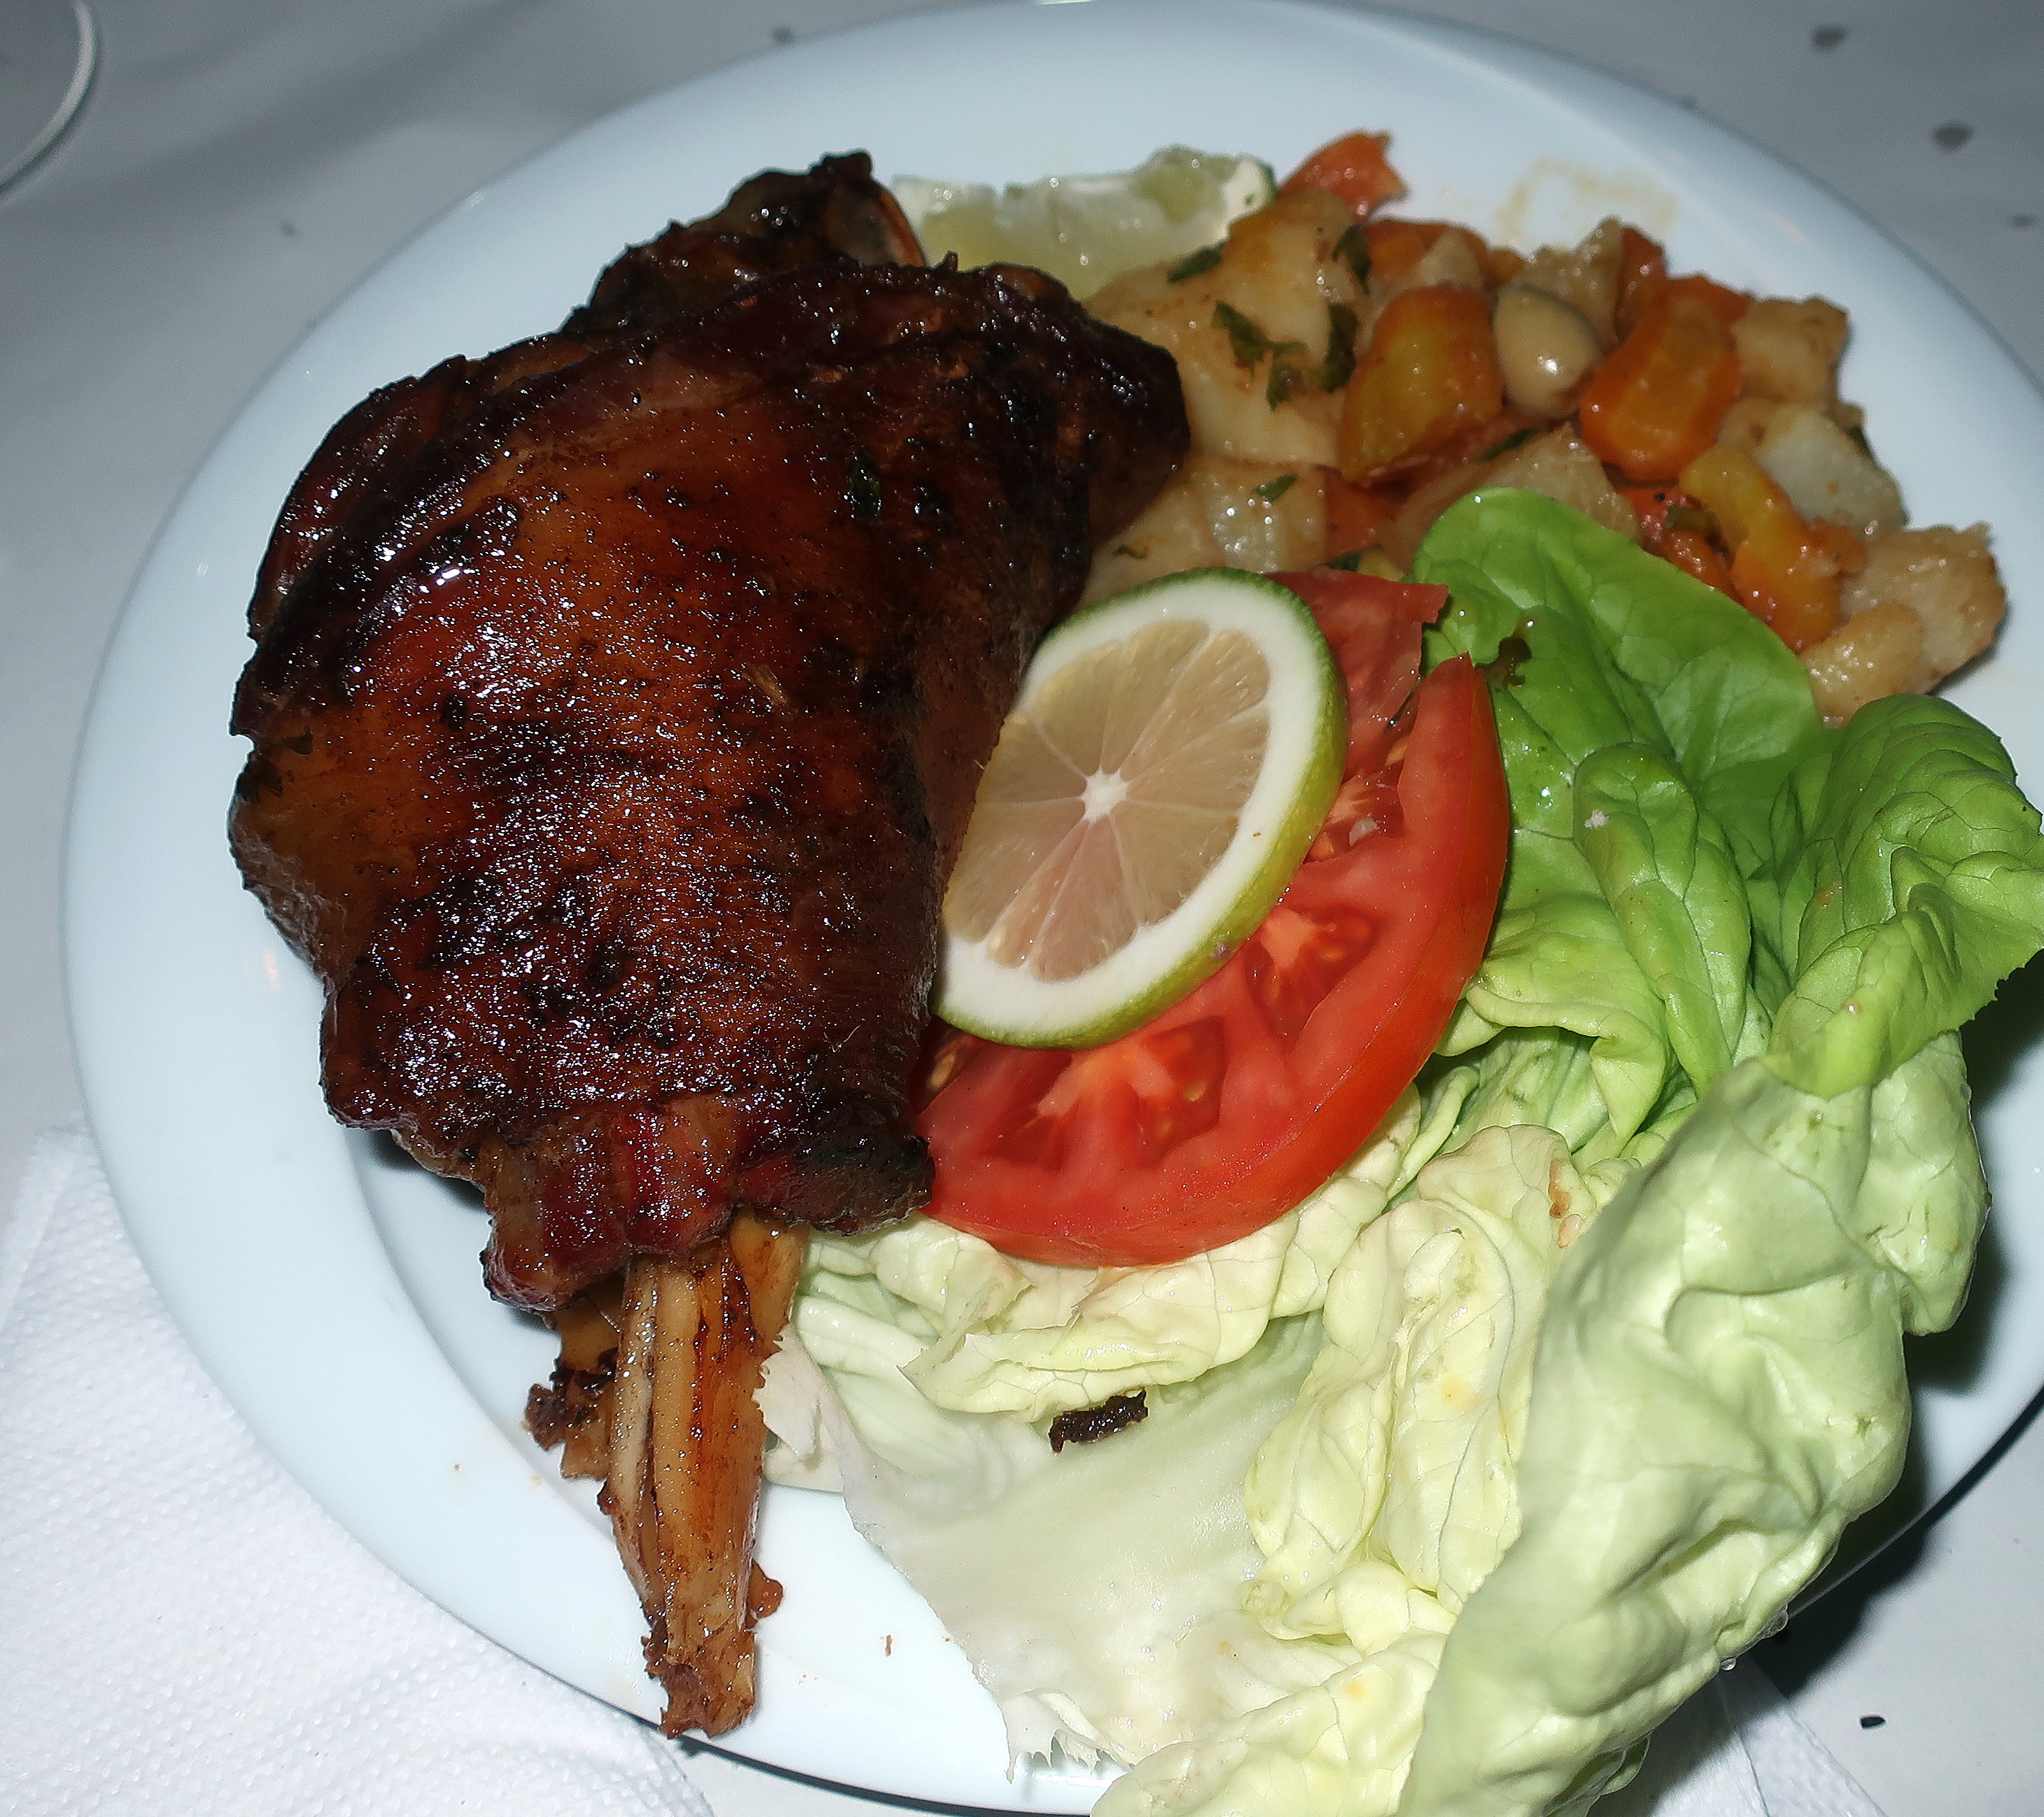
plat, food, mediterranean, red, produce, seafood, dish, fried food, cuisine, animal source foods, meat, tandoori chicken, meal, roasting, asian food, chicken meat